Anett Kontaveit

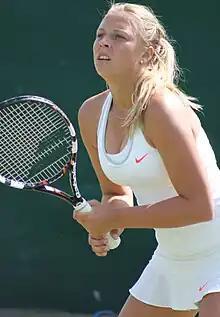
Kontaveit at the 2014 Wimbledon qualifying

Kontaveit started the year as No. 249 in the WTA rankings. In January, she qualified for her first WTA Tour tournament at the Auckland Open, losing to Sachie Ishizu in three sets in the first round of the main draw.